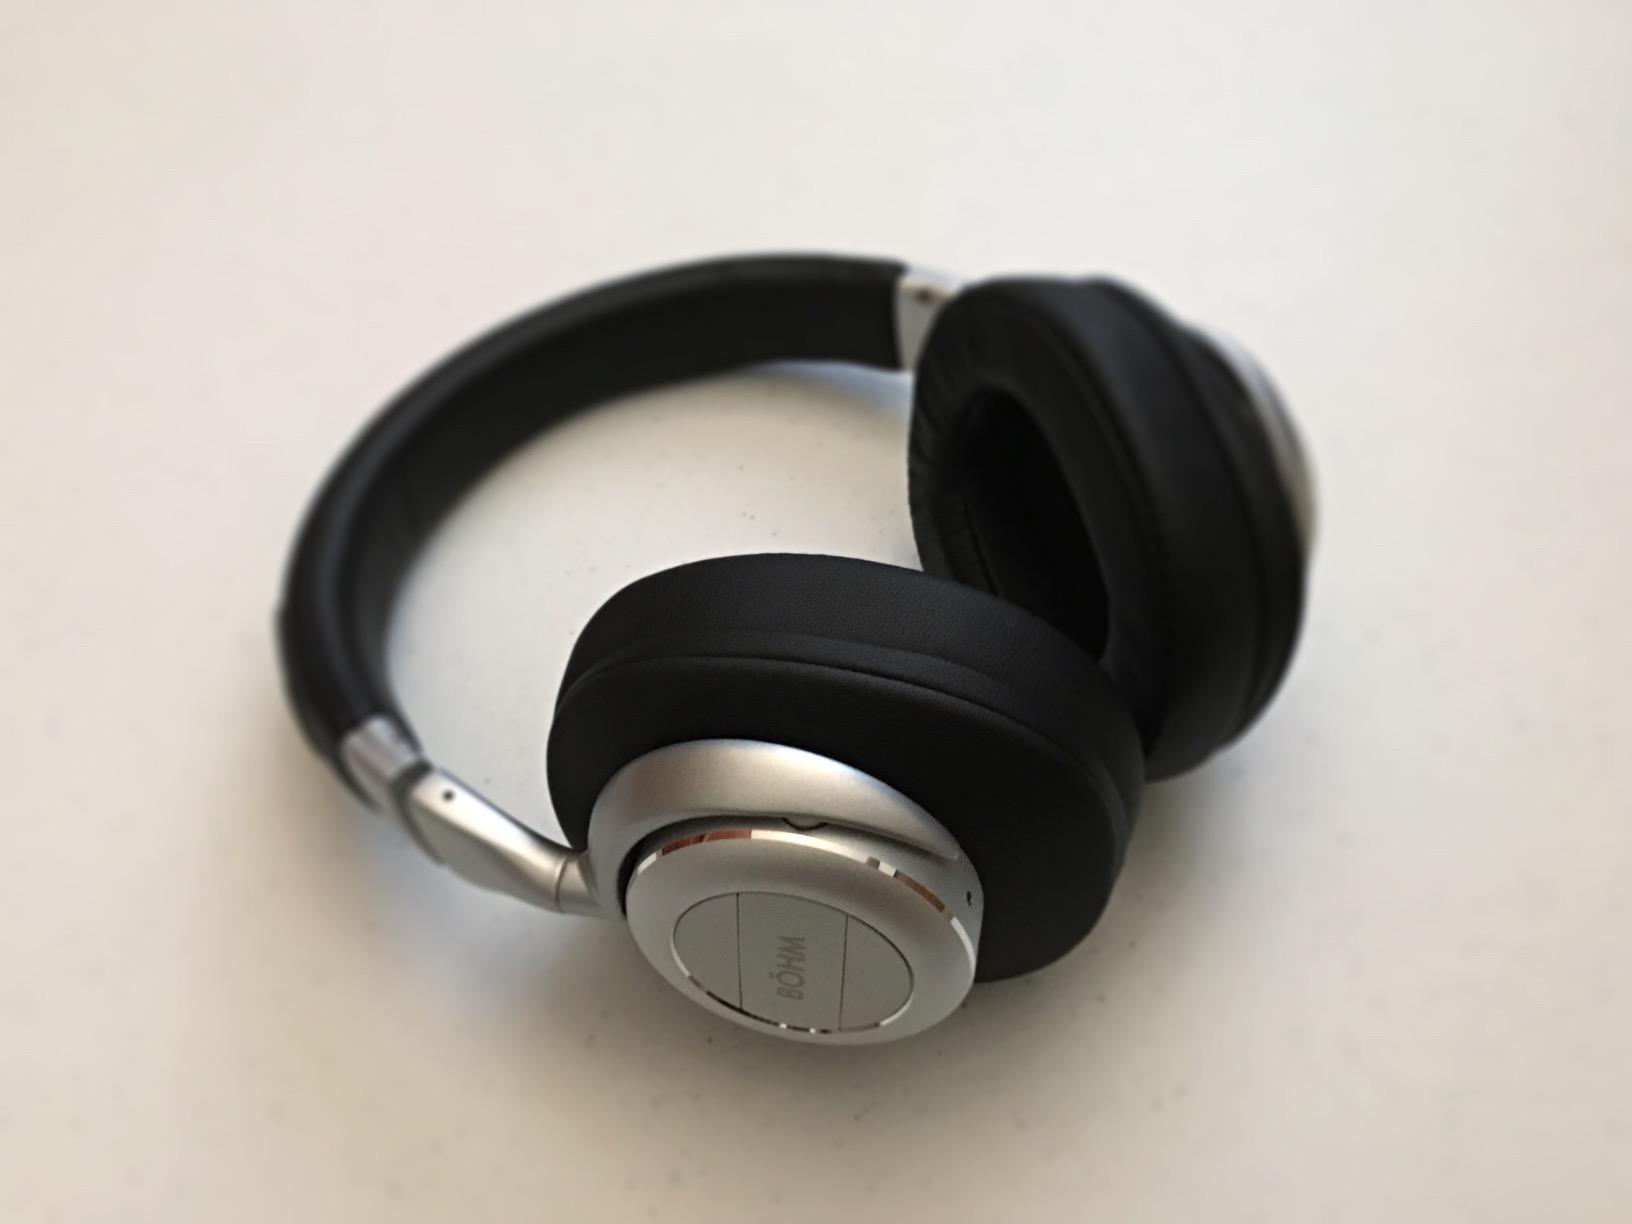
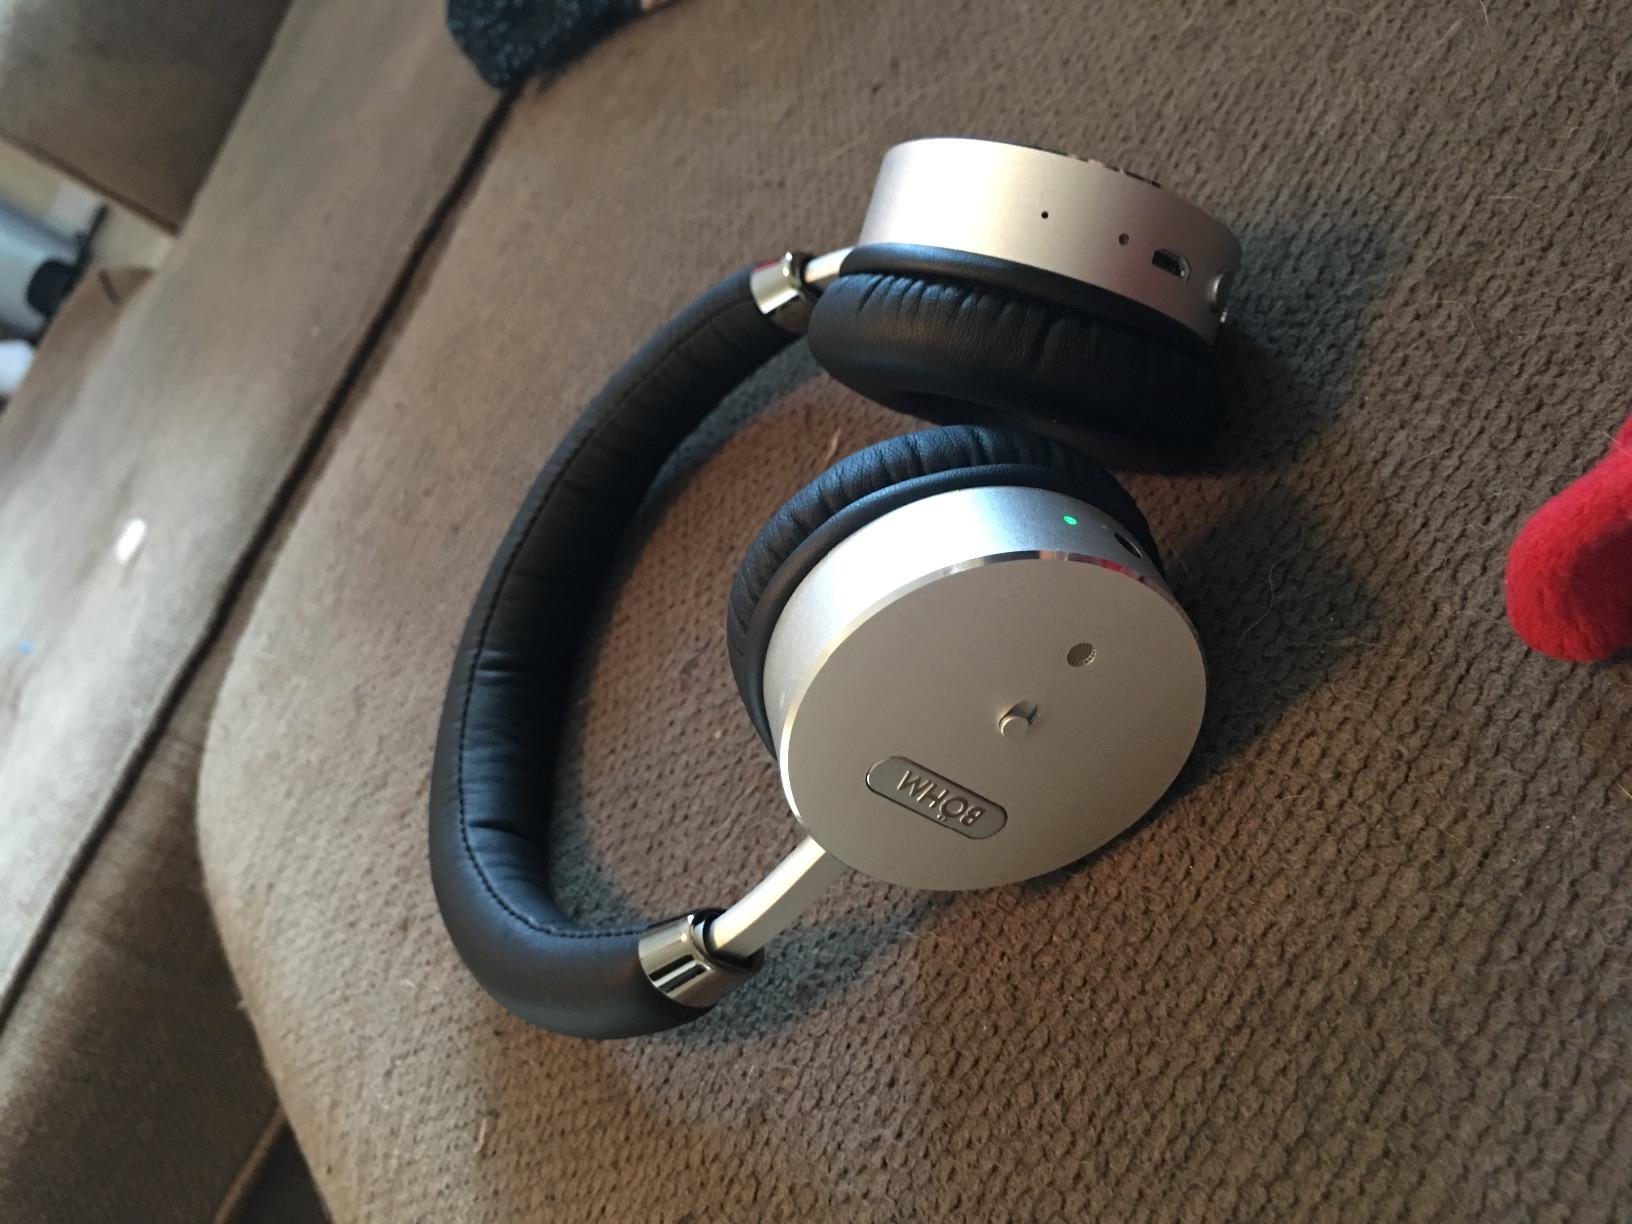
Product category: headphones
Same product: no